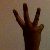
The image shows a hand gesture representing the number 6 in Indian Sign Language.